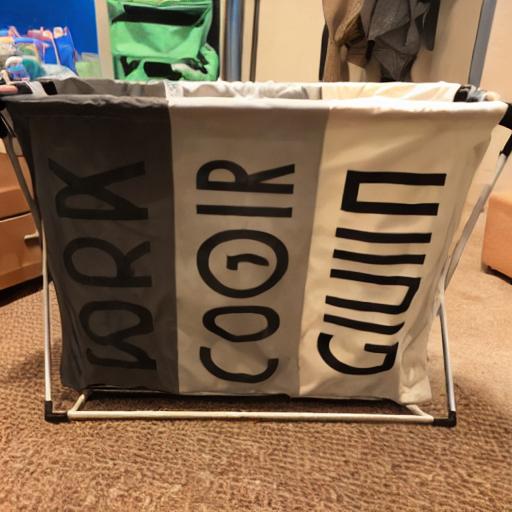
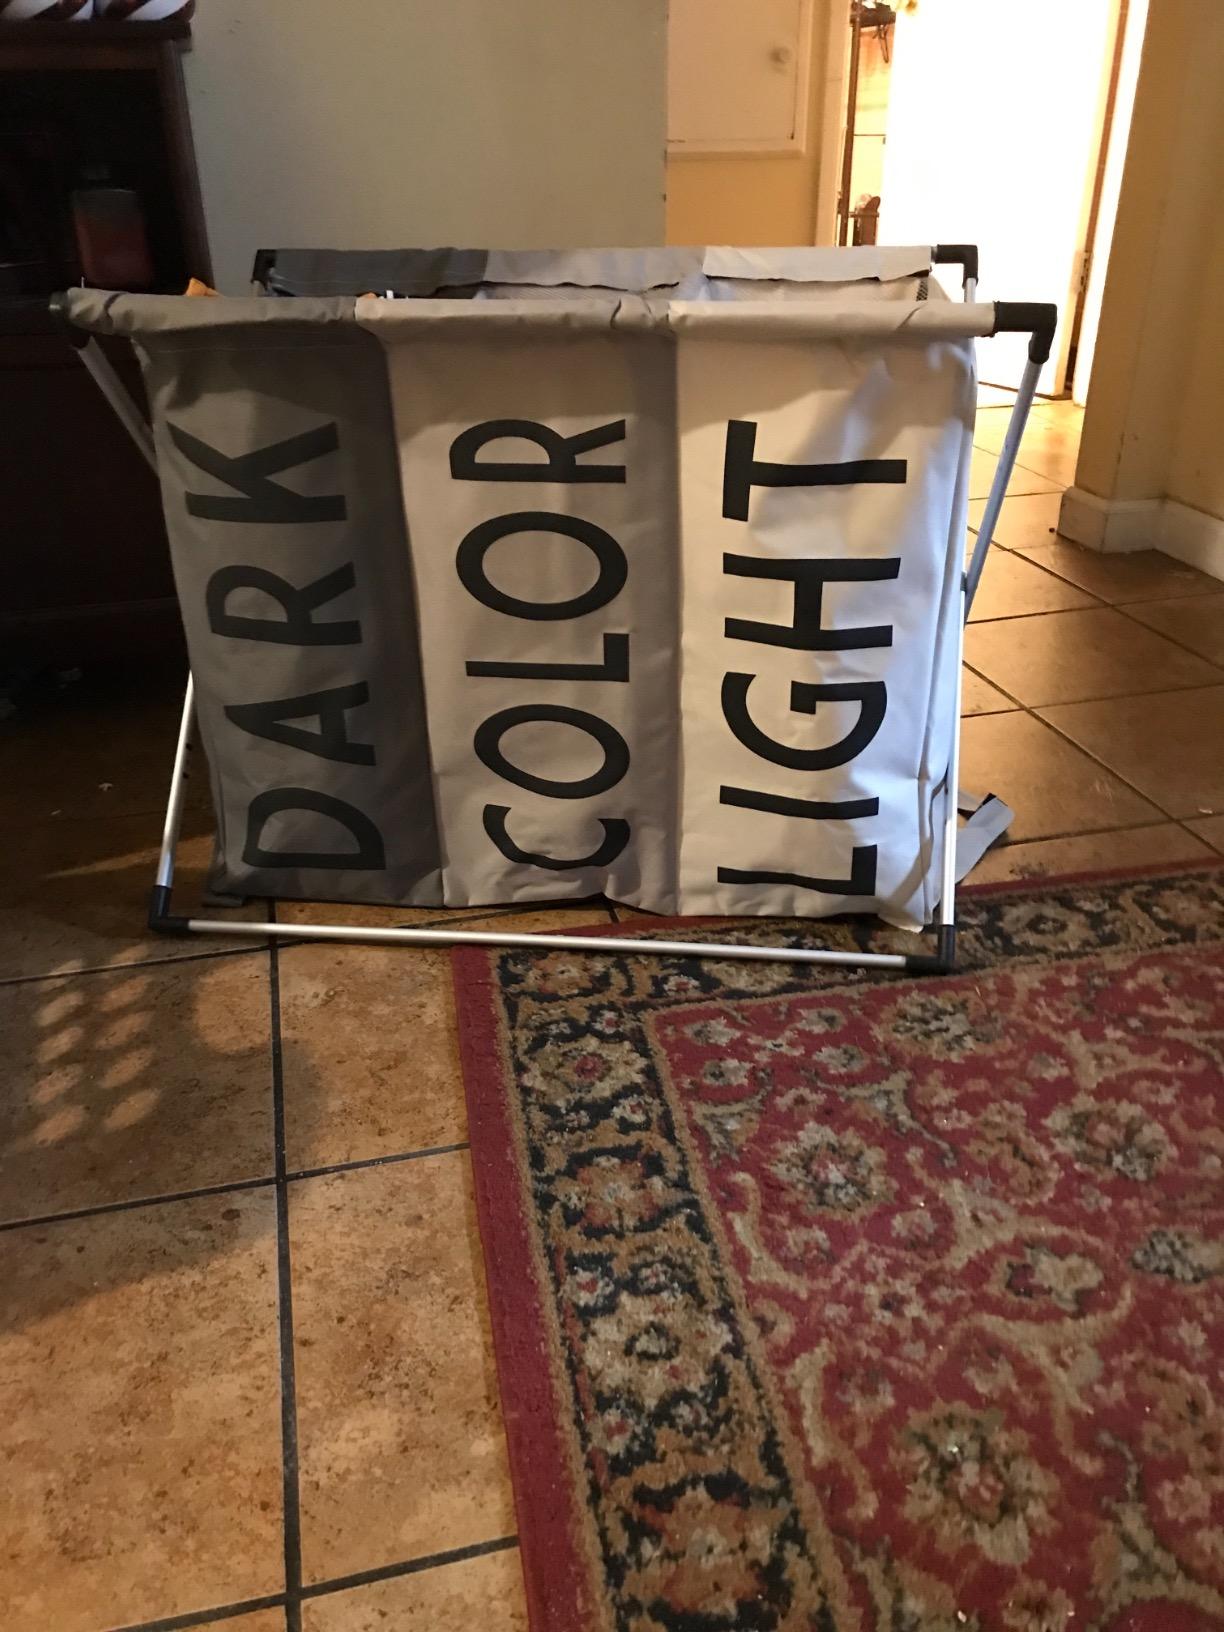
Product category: items_hamper
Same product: no